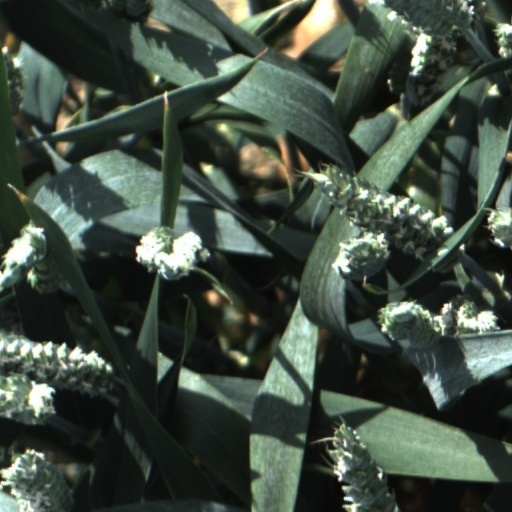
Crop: wheat